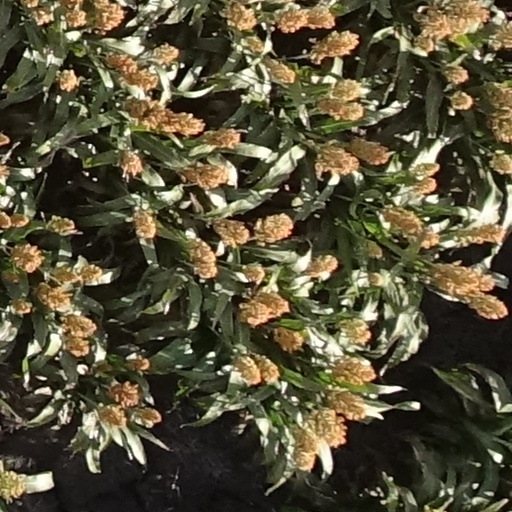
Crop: sorghum